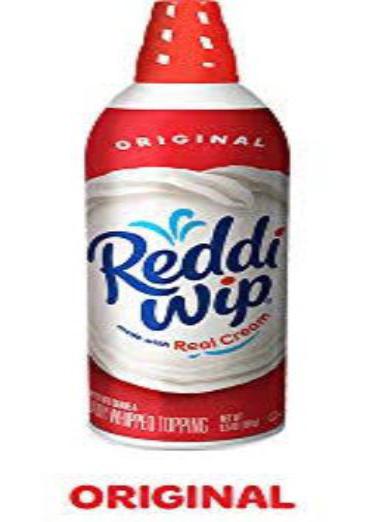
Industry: Food